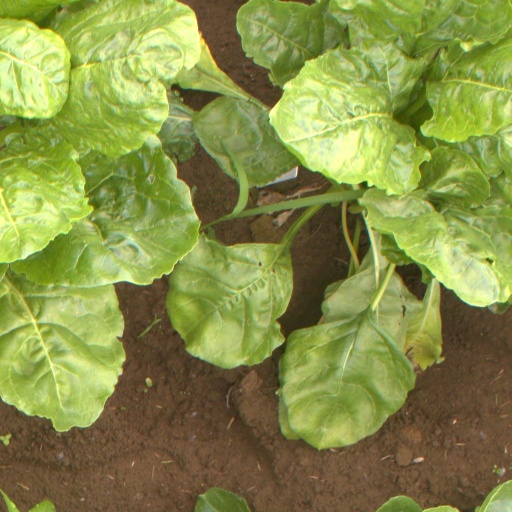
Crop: sugar beet